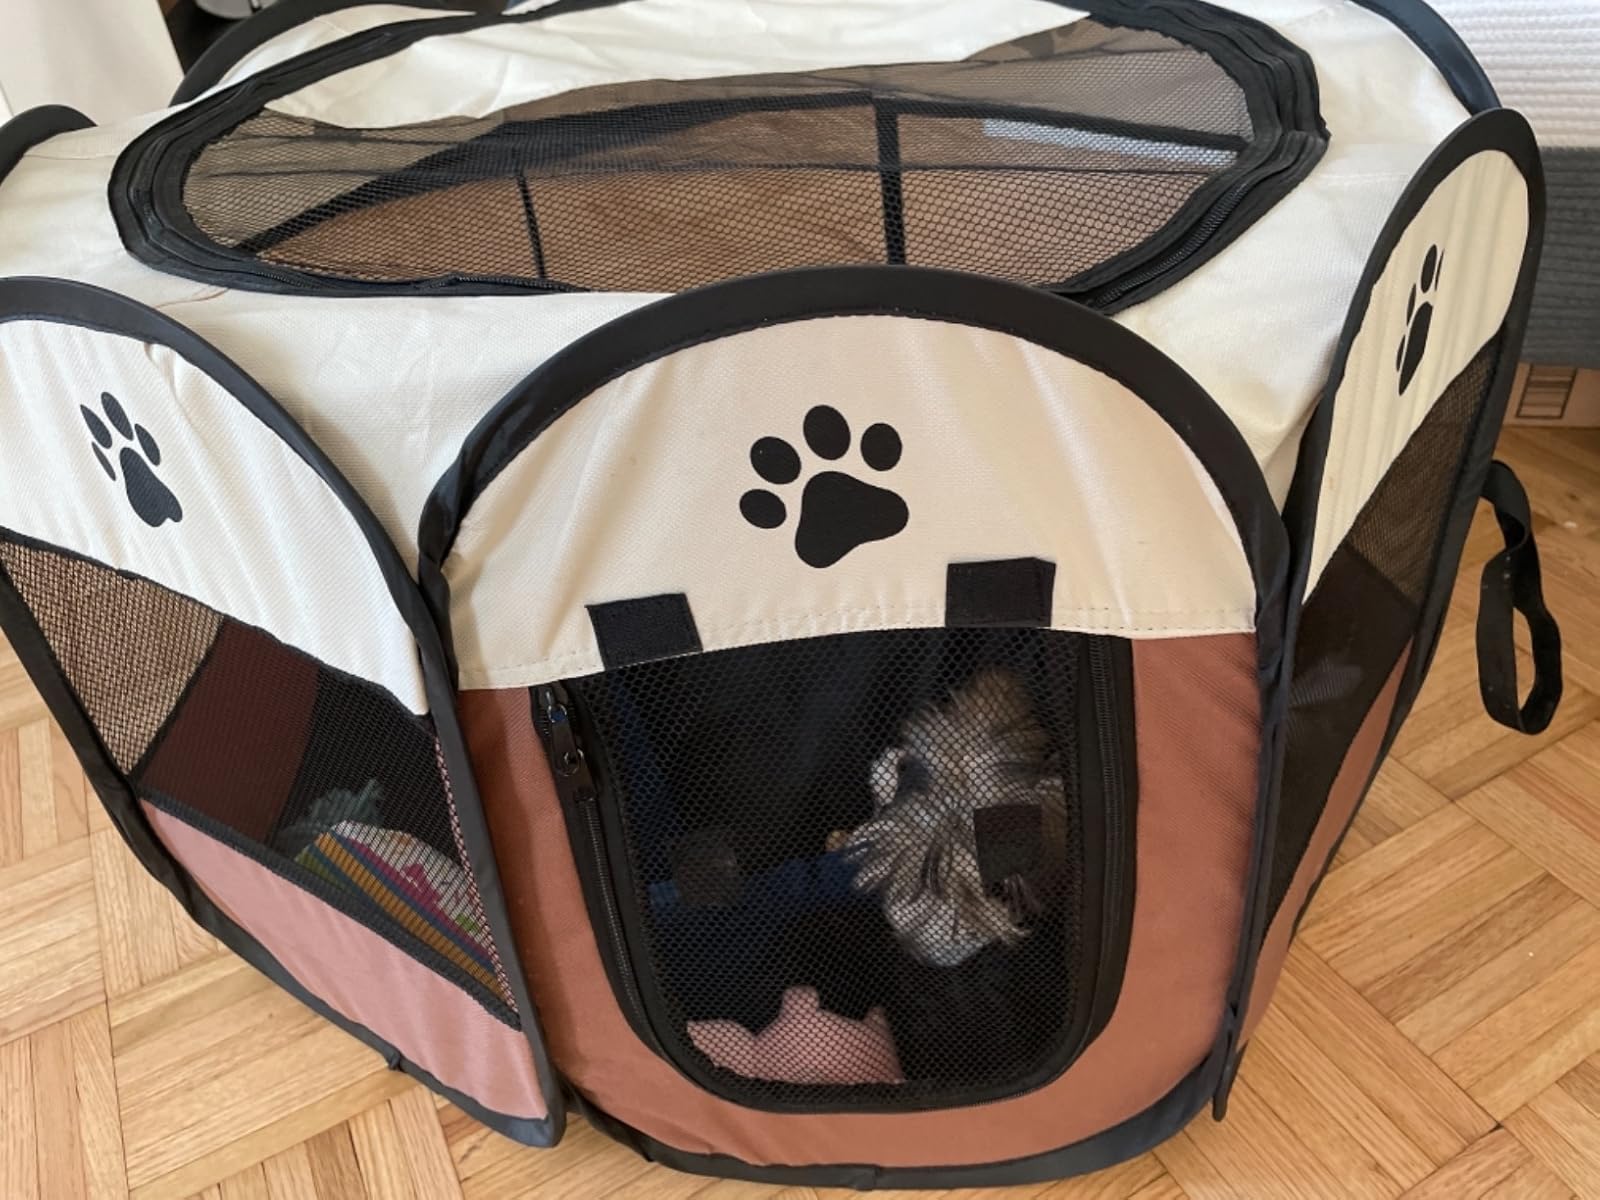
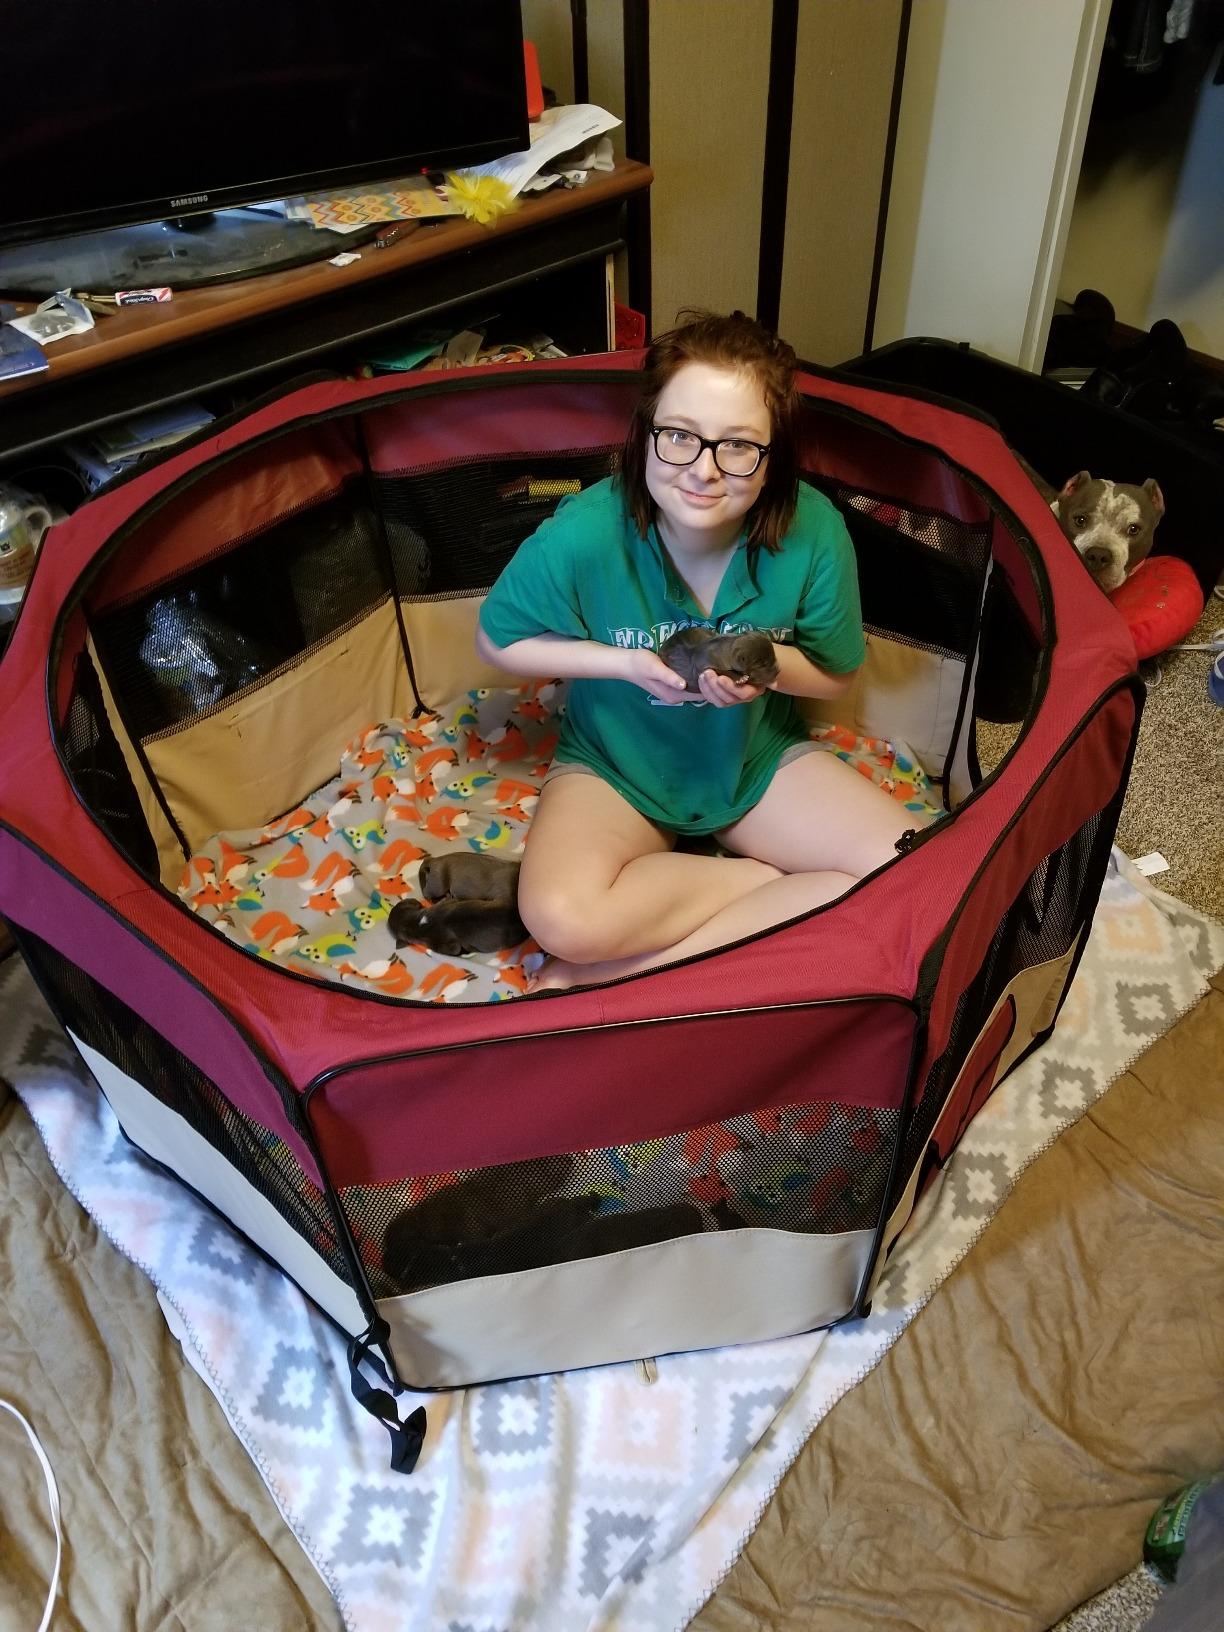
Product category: items_kennel
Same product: no